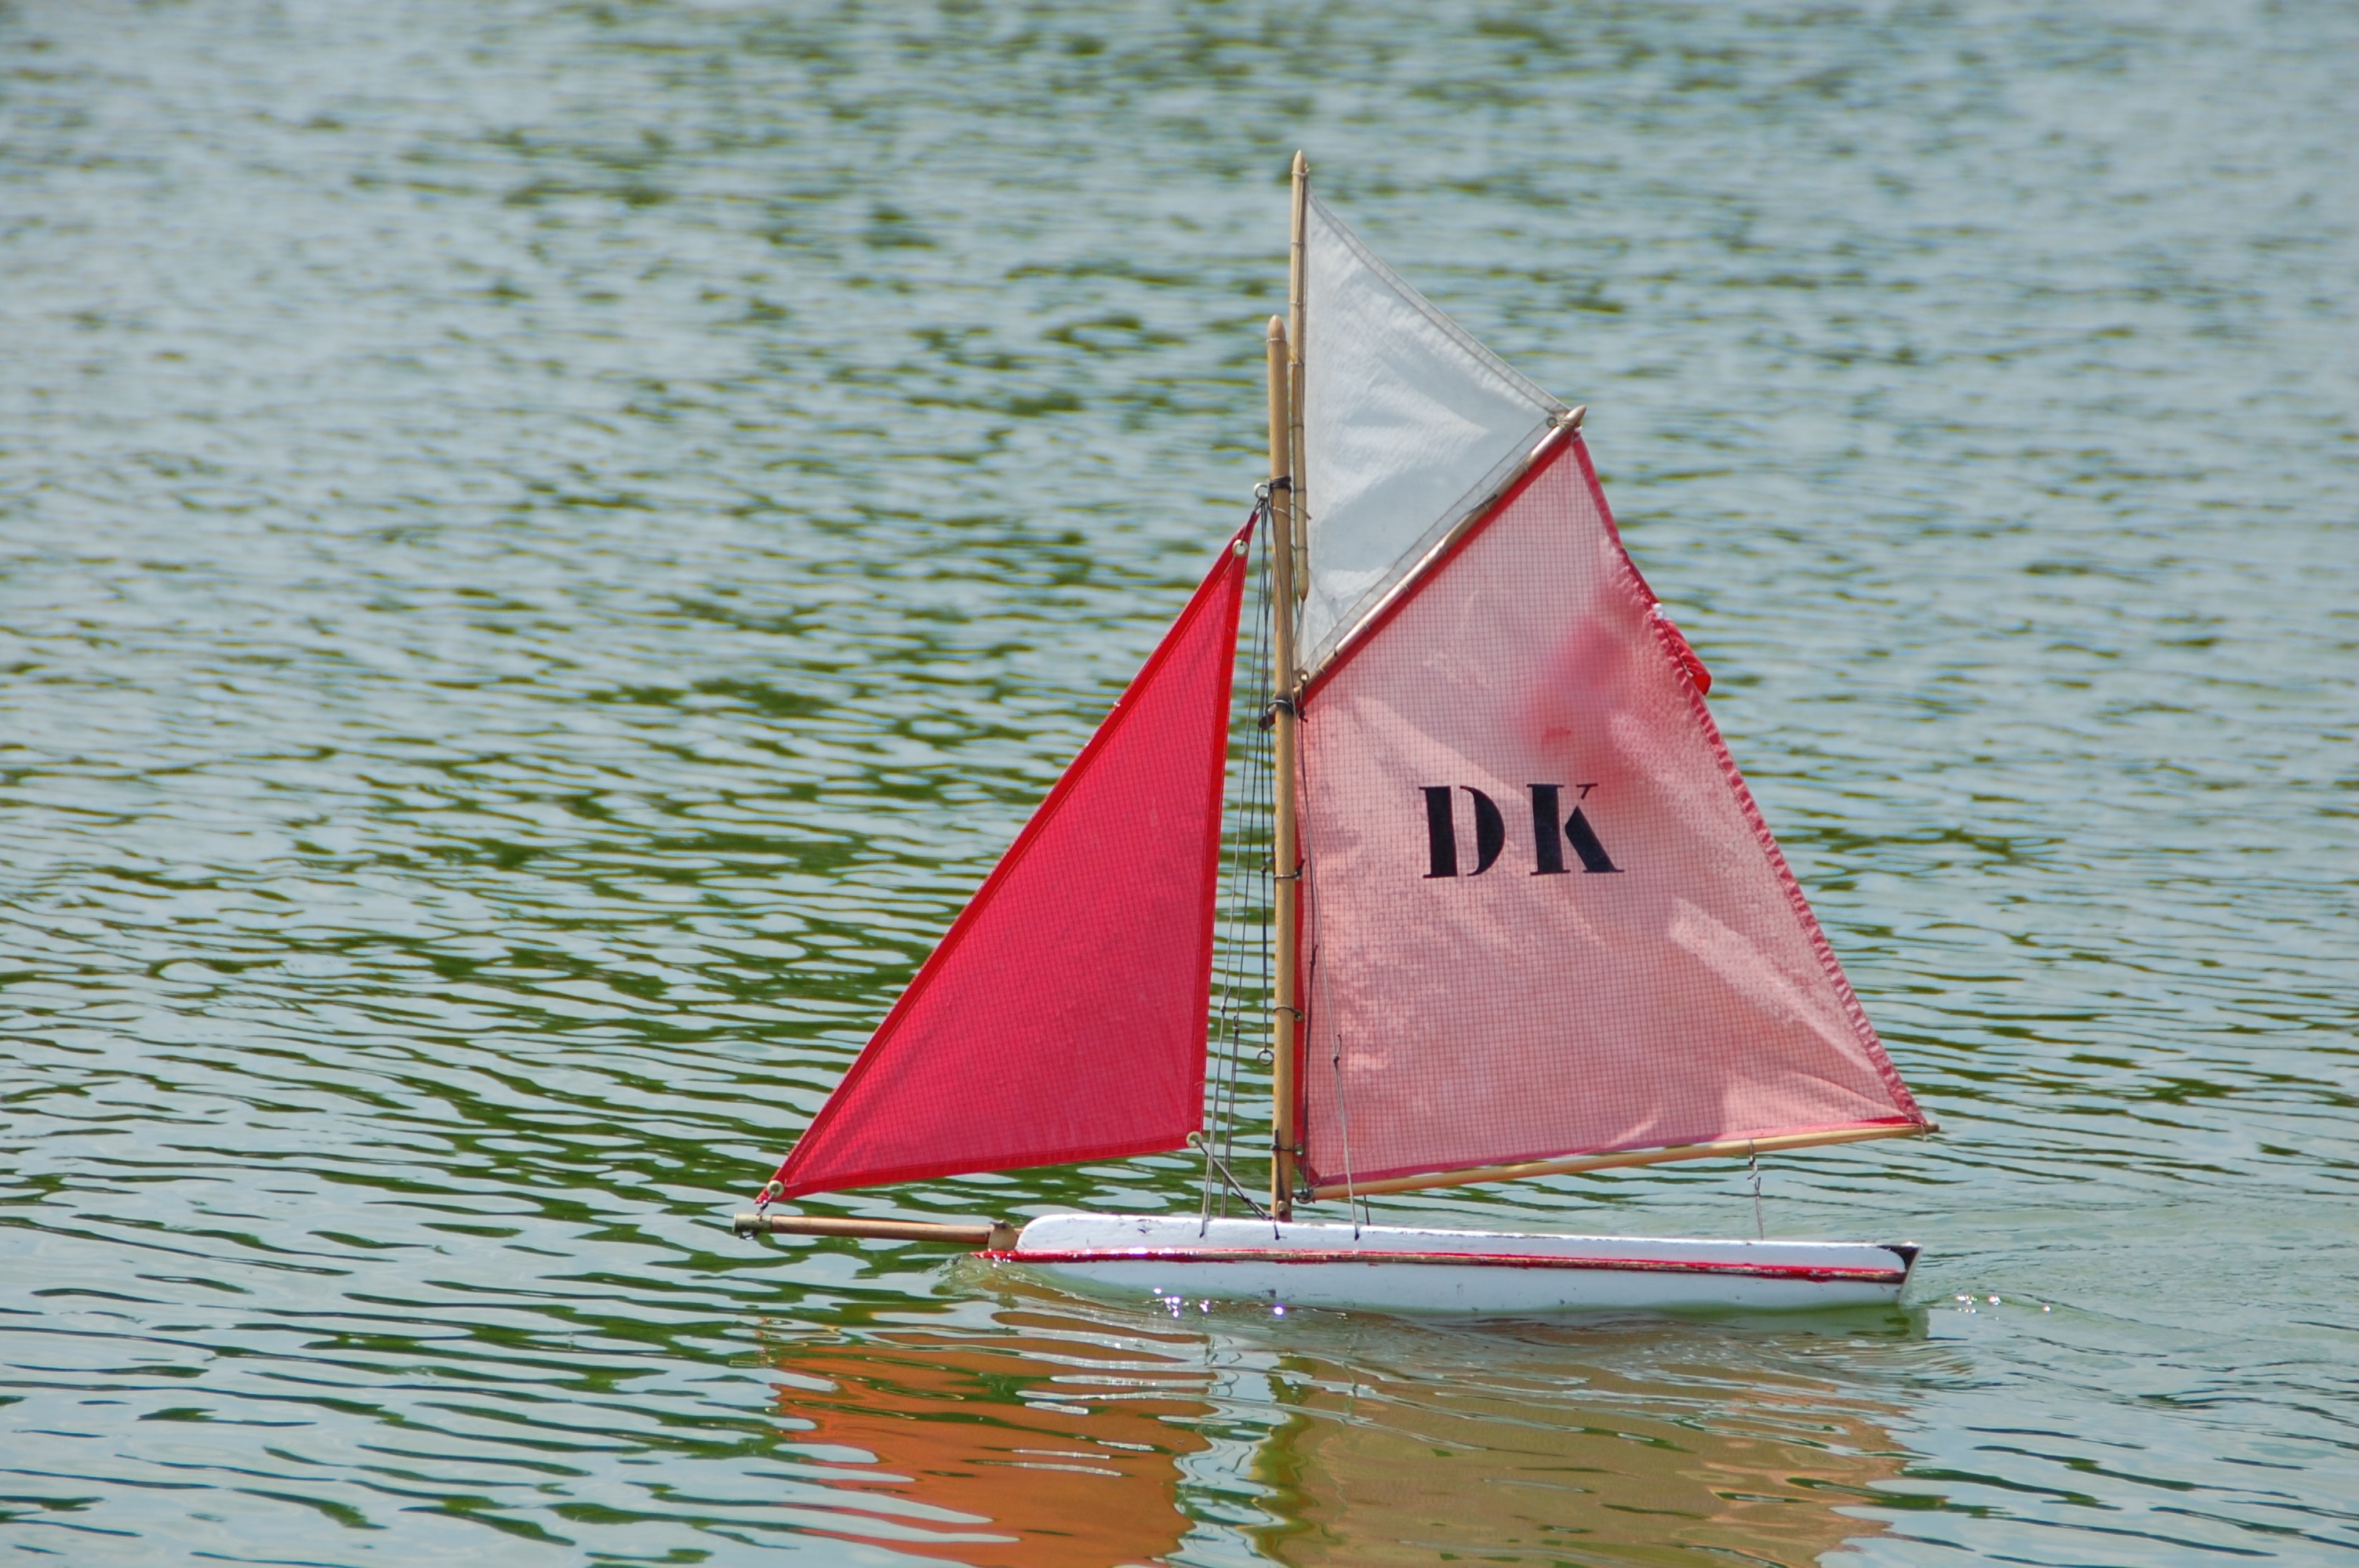
sea, water, boat, vehicle, mast, sailboat, boating, sail, watercraft, sailing ship, dinghy, watercraft rowing, dinghy sailing